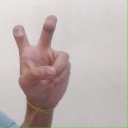
अक्षर: ई